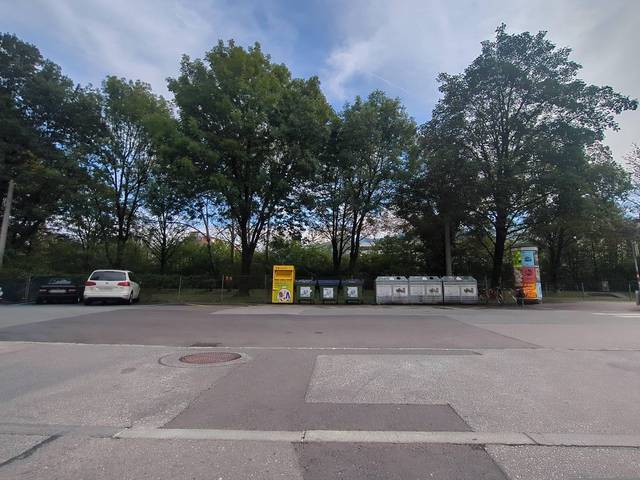
Region: Austria
Coordinates: 47.261, 11.379